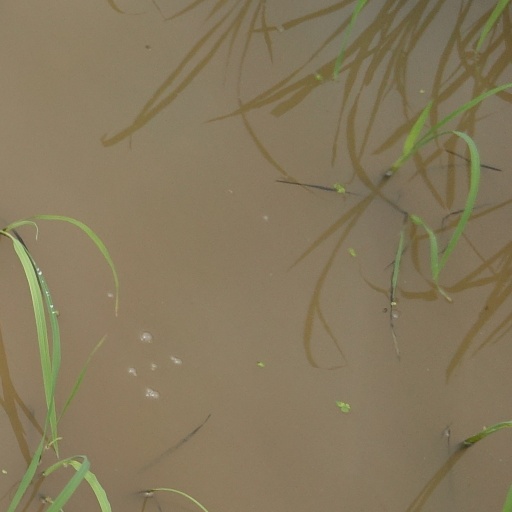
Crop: rice